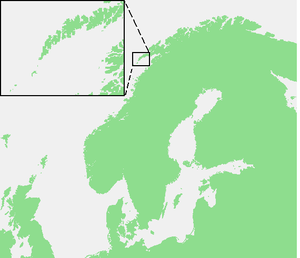
L'opération Claymore était le premier raid, pendant la Seconde Guerre mondiale, effectué sur les Iles Lofoten, le 4 mars 1941.